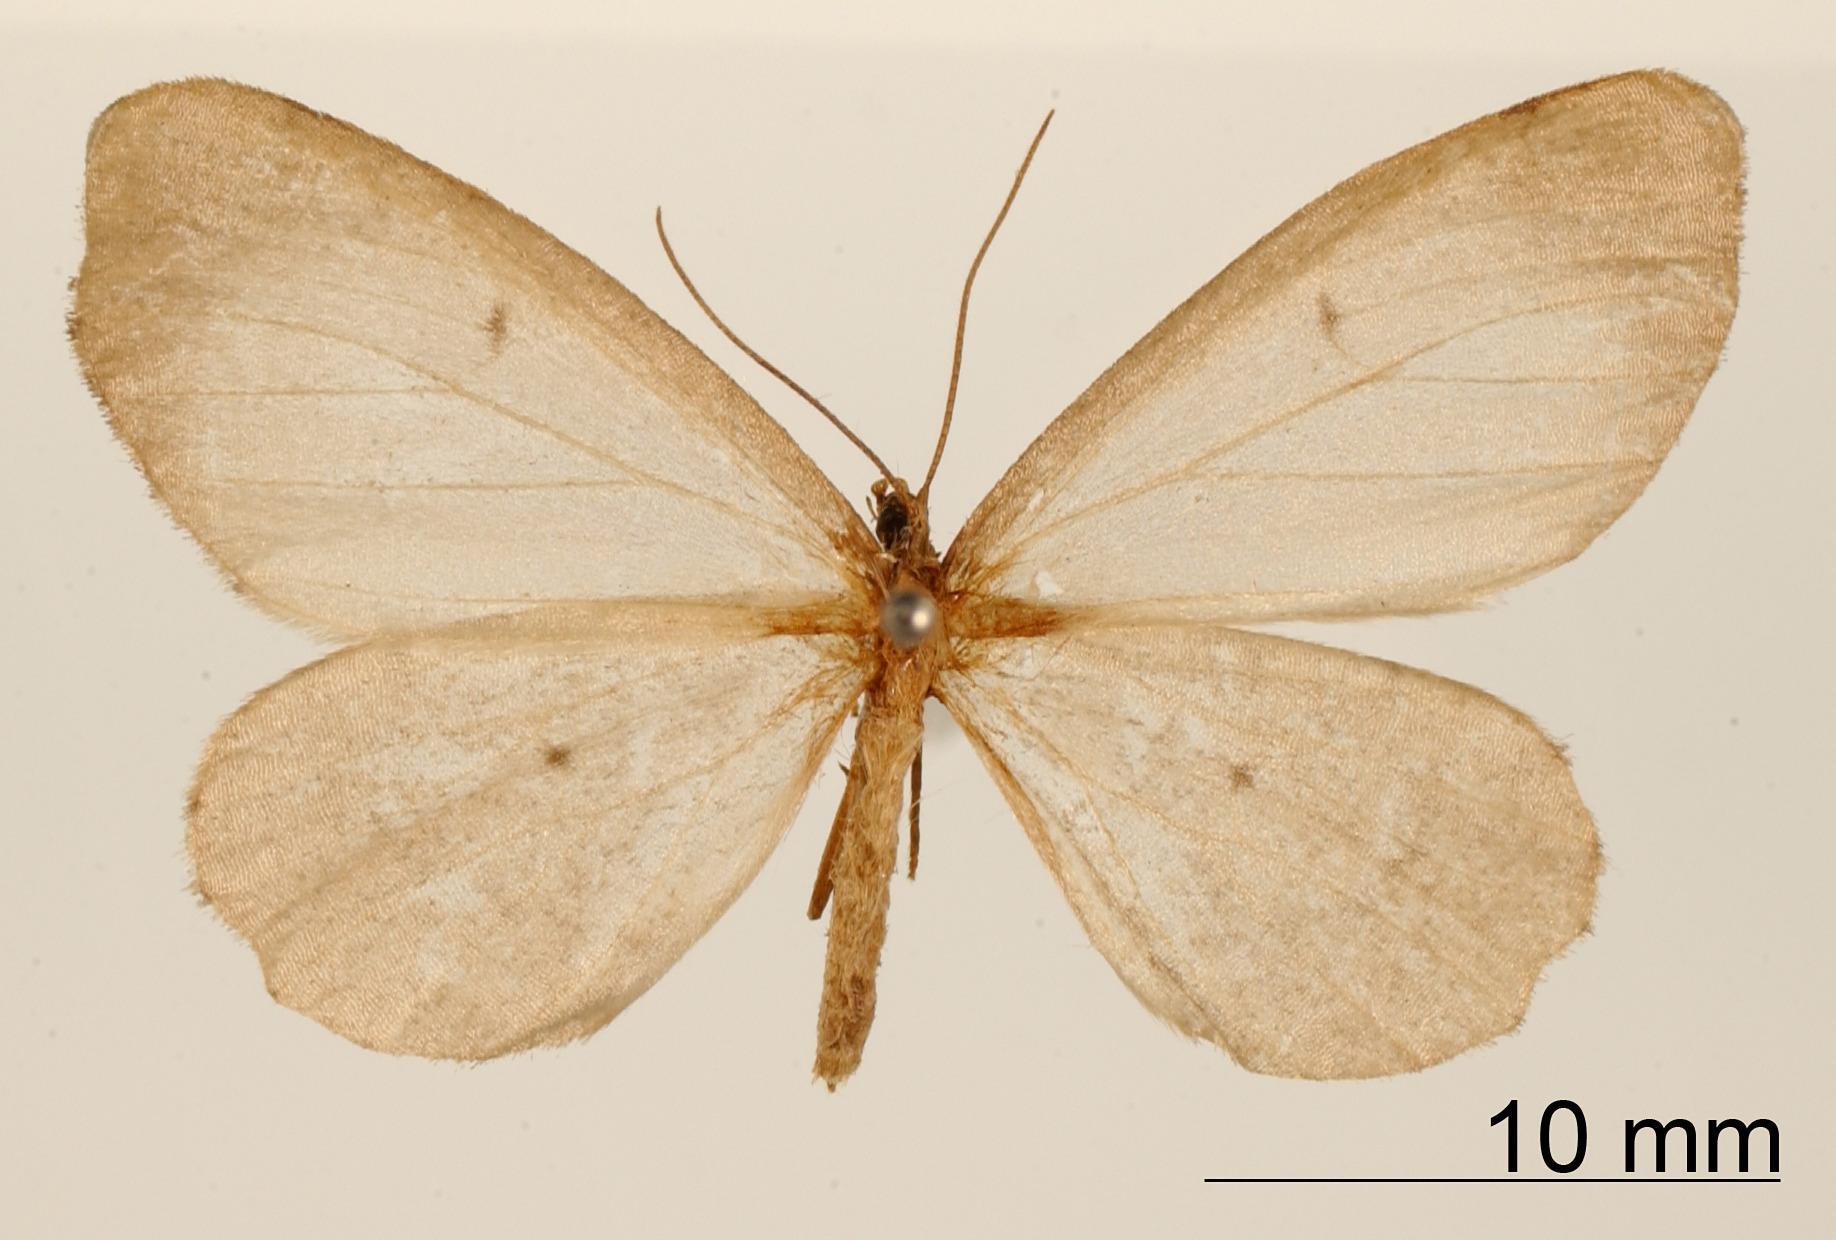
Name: Nipteria punctidisca
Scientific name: Nipteria punctidisca Dognin, 1913
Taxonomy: Animalia, Arthropoda, Insecta, Lepidoptera, Geometridae, Ennominae
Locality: Pacho, Colombia, Colombia